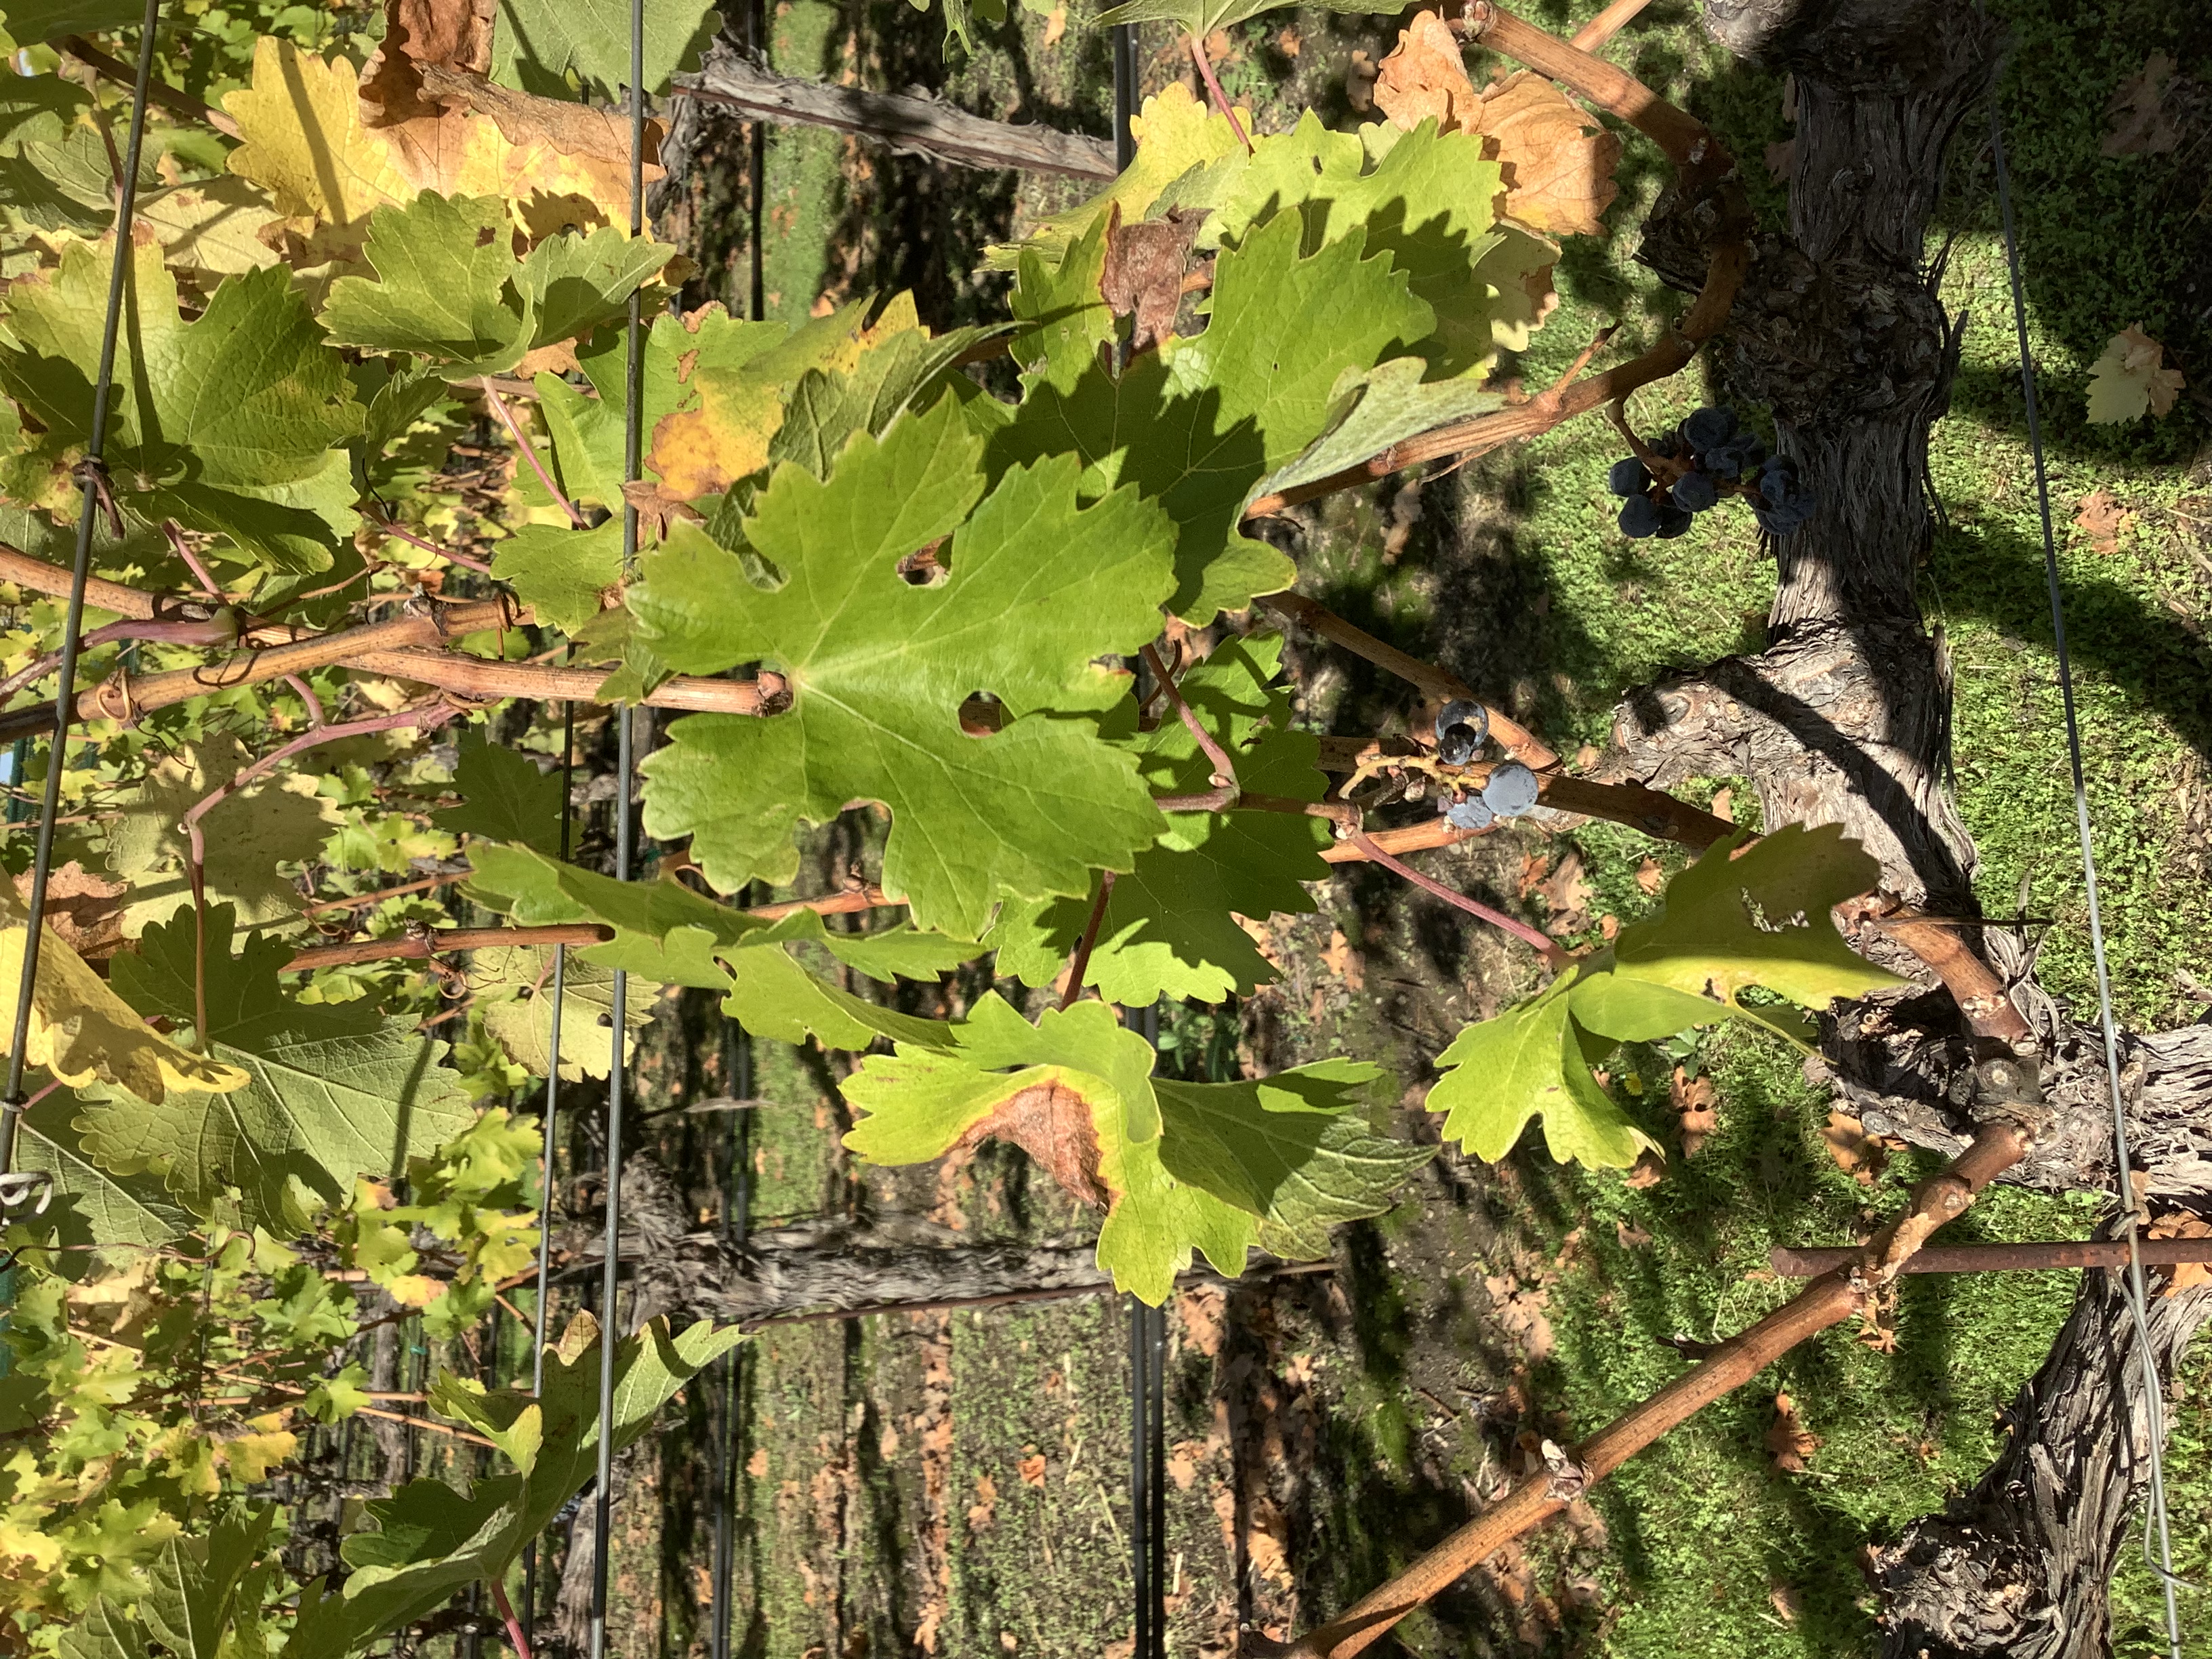
Label: No Virus